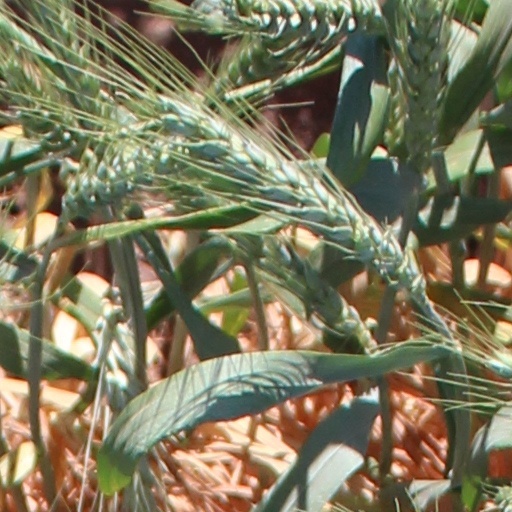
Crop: wheat